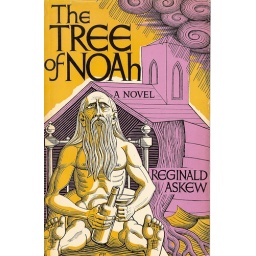
"The tree of Noah" - book jacket by Eric Fraser, 1971